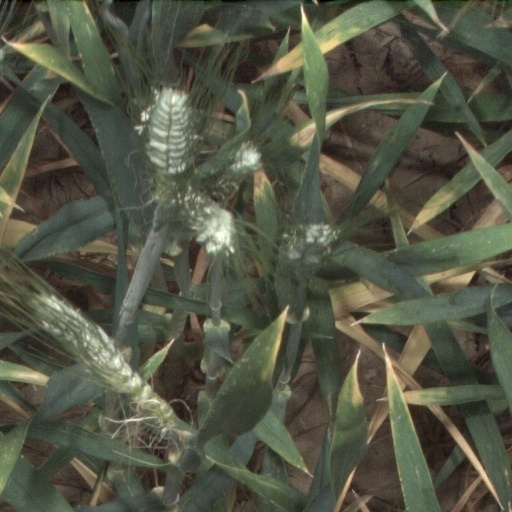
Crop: wheat